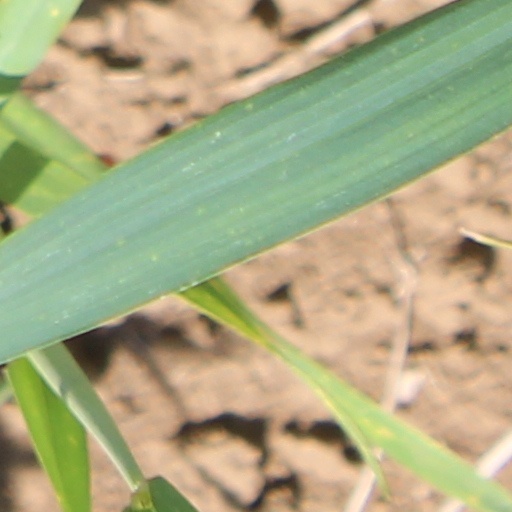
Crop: wheat